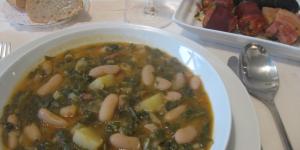
pote asturiano